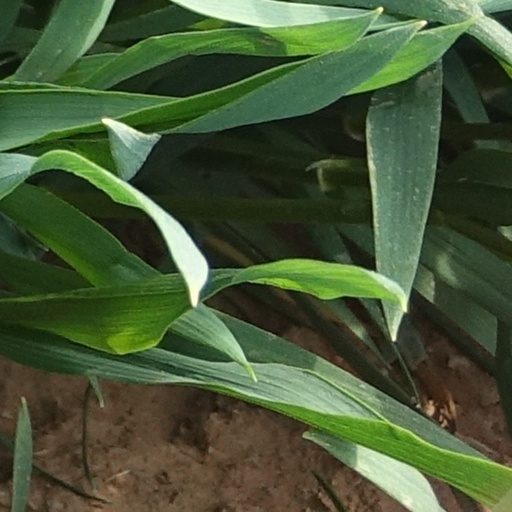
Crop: wheat